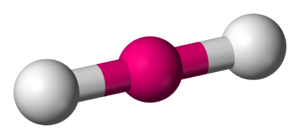
Lineær molekylær geometri
Idealiseret struktur af et molekyle med lineær geometri.
I kemi er lineær molekylær geometri en beskrivelse geometrien for det centrale atom i et molekyle, hvor de to eller flere ligander er placeret med en bindingsvinkel på 180°. Lineære organiske molekyler, som acetylen beskrives ofte som have sp orbital hybdridisering omkring deres carob-center.